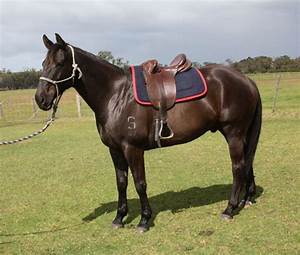
Label: horse